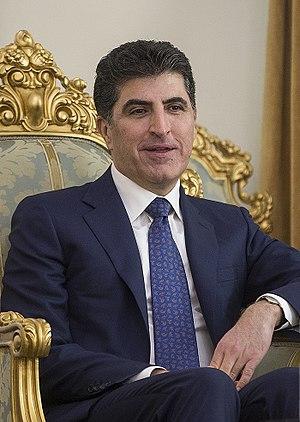
Nêçîrvan Barzanî, né le 21 septembre 1966 à Barzan, est un homme politique irakien, Premier ministre du Kurdistan irakien de mars 2006 à août 2009 et de mars 2012 à juin 2019, président du gouvernement régional du Kurdistan depuis le 10 juin 2019.